1991 Formula One World Championship

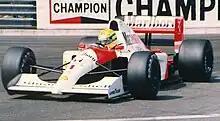
Senna won seven Grands Prix in 1991 en route to his third and final title.

At Imola, Senna took his 55th pole position ahead of Patrese, Prost, Mansell, Berger and Modena. It rained as they were approaching the start and Prost spun off on the parade lap and was out. At the start, Patrese got ahead of Senna while Mansell had gearbox problems and retired after being hit by Martin Brundle's Brabham. The order was: Patrese, Senna, Berger, Modena, Alesi and Nakajima.